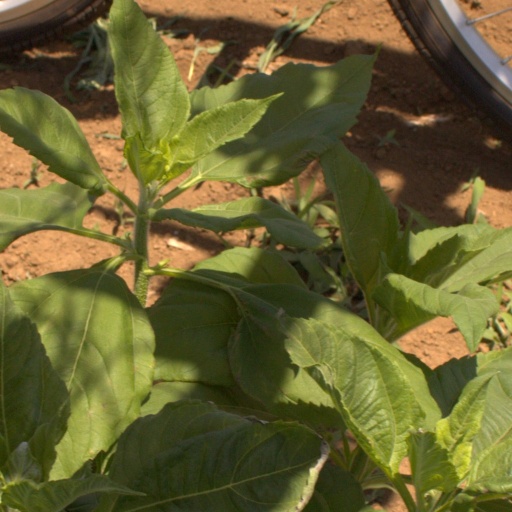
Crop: Jerusalem artichoke